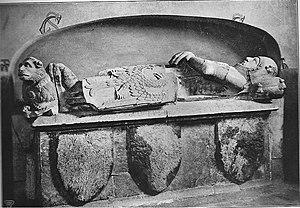
Sarcophage Thomas II (cathédrale d'Aoste)
Thomas II de Savoie dit Thomas II de Piémont, né vers 1199 à Montmélian et mort le 7 février 1259 à Chambéry, est seigneur de Piémont, par mariage comte de Flandre et de Hainaut. Il est à l'origine de la branche cadette des Savoie-Piémont.